Moles de Xert

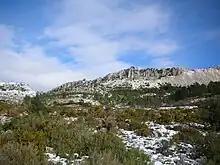
Halfway up the slope of Mola Gran in the winter showing rock slide caused by marble quarry on the right side

The main mountain, Mola Gran, has been disfigured on the southern side by a stone quarry that left a very visible scarred surface with a large rock slide.